Polyhedral skeletal electron pair theory

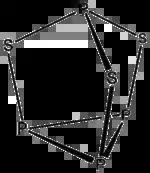
5"n" + 3 cluster: PS

As more electrons are added to a 5"n" cluster, the number of electrons per vertex approaches 6. Instead of adopting structures based on 4"n" or 5"n" rules, the clusters tend to have structures governed by the 6"n" rules, which are based on rings. The rules for the 6"n" structures are as follows.